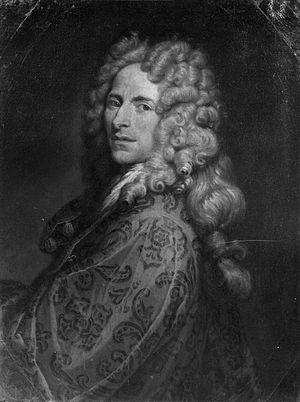
Francesco Galli da Bibiena est un scénographe, un architecte et un décorateur italien, de la célèbre famille des Galli da Bibiena.
L'arbre généalogique ci-dessous reconstitue la lignée des Galli da Bibiena ou Galli da Bibbiena, célèbre famille de peintres italiens des XVIIᵉ et XVIIIᵉ siècles, originaire de la ville de Bibbiena, commune italienne de la province d'Arezzo.